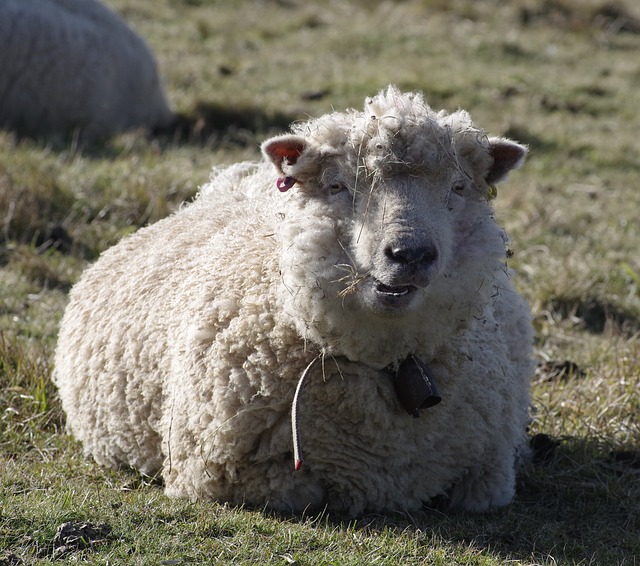
Label: pecora